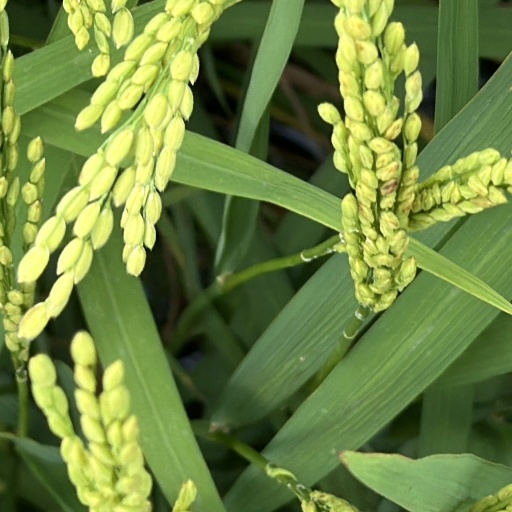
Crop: rice